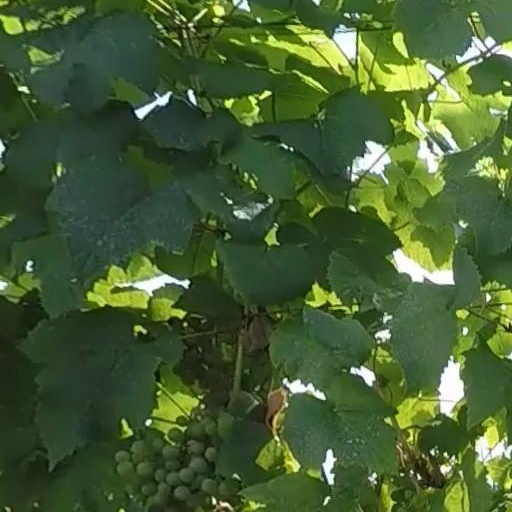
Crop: grape